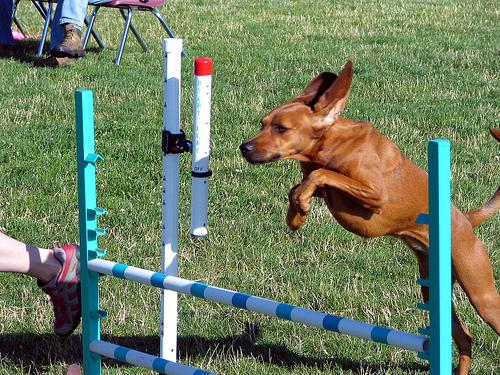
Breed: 207-n000045-redbone